Elwood Engel

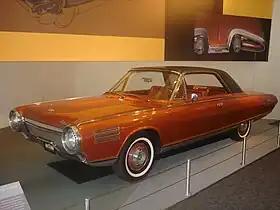
Chrysler Turbine

In 1961 Walker retired from Ford at age 65. When Eugene Bordinat, not Engel, was chosen as his replacement, the well-connected Walker helped orchestrate Engel's move to Chrysler in November 1961.